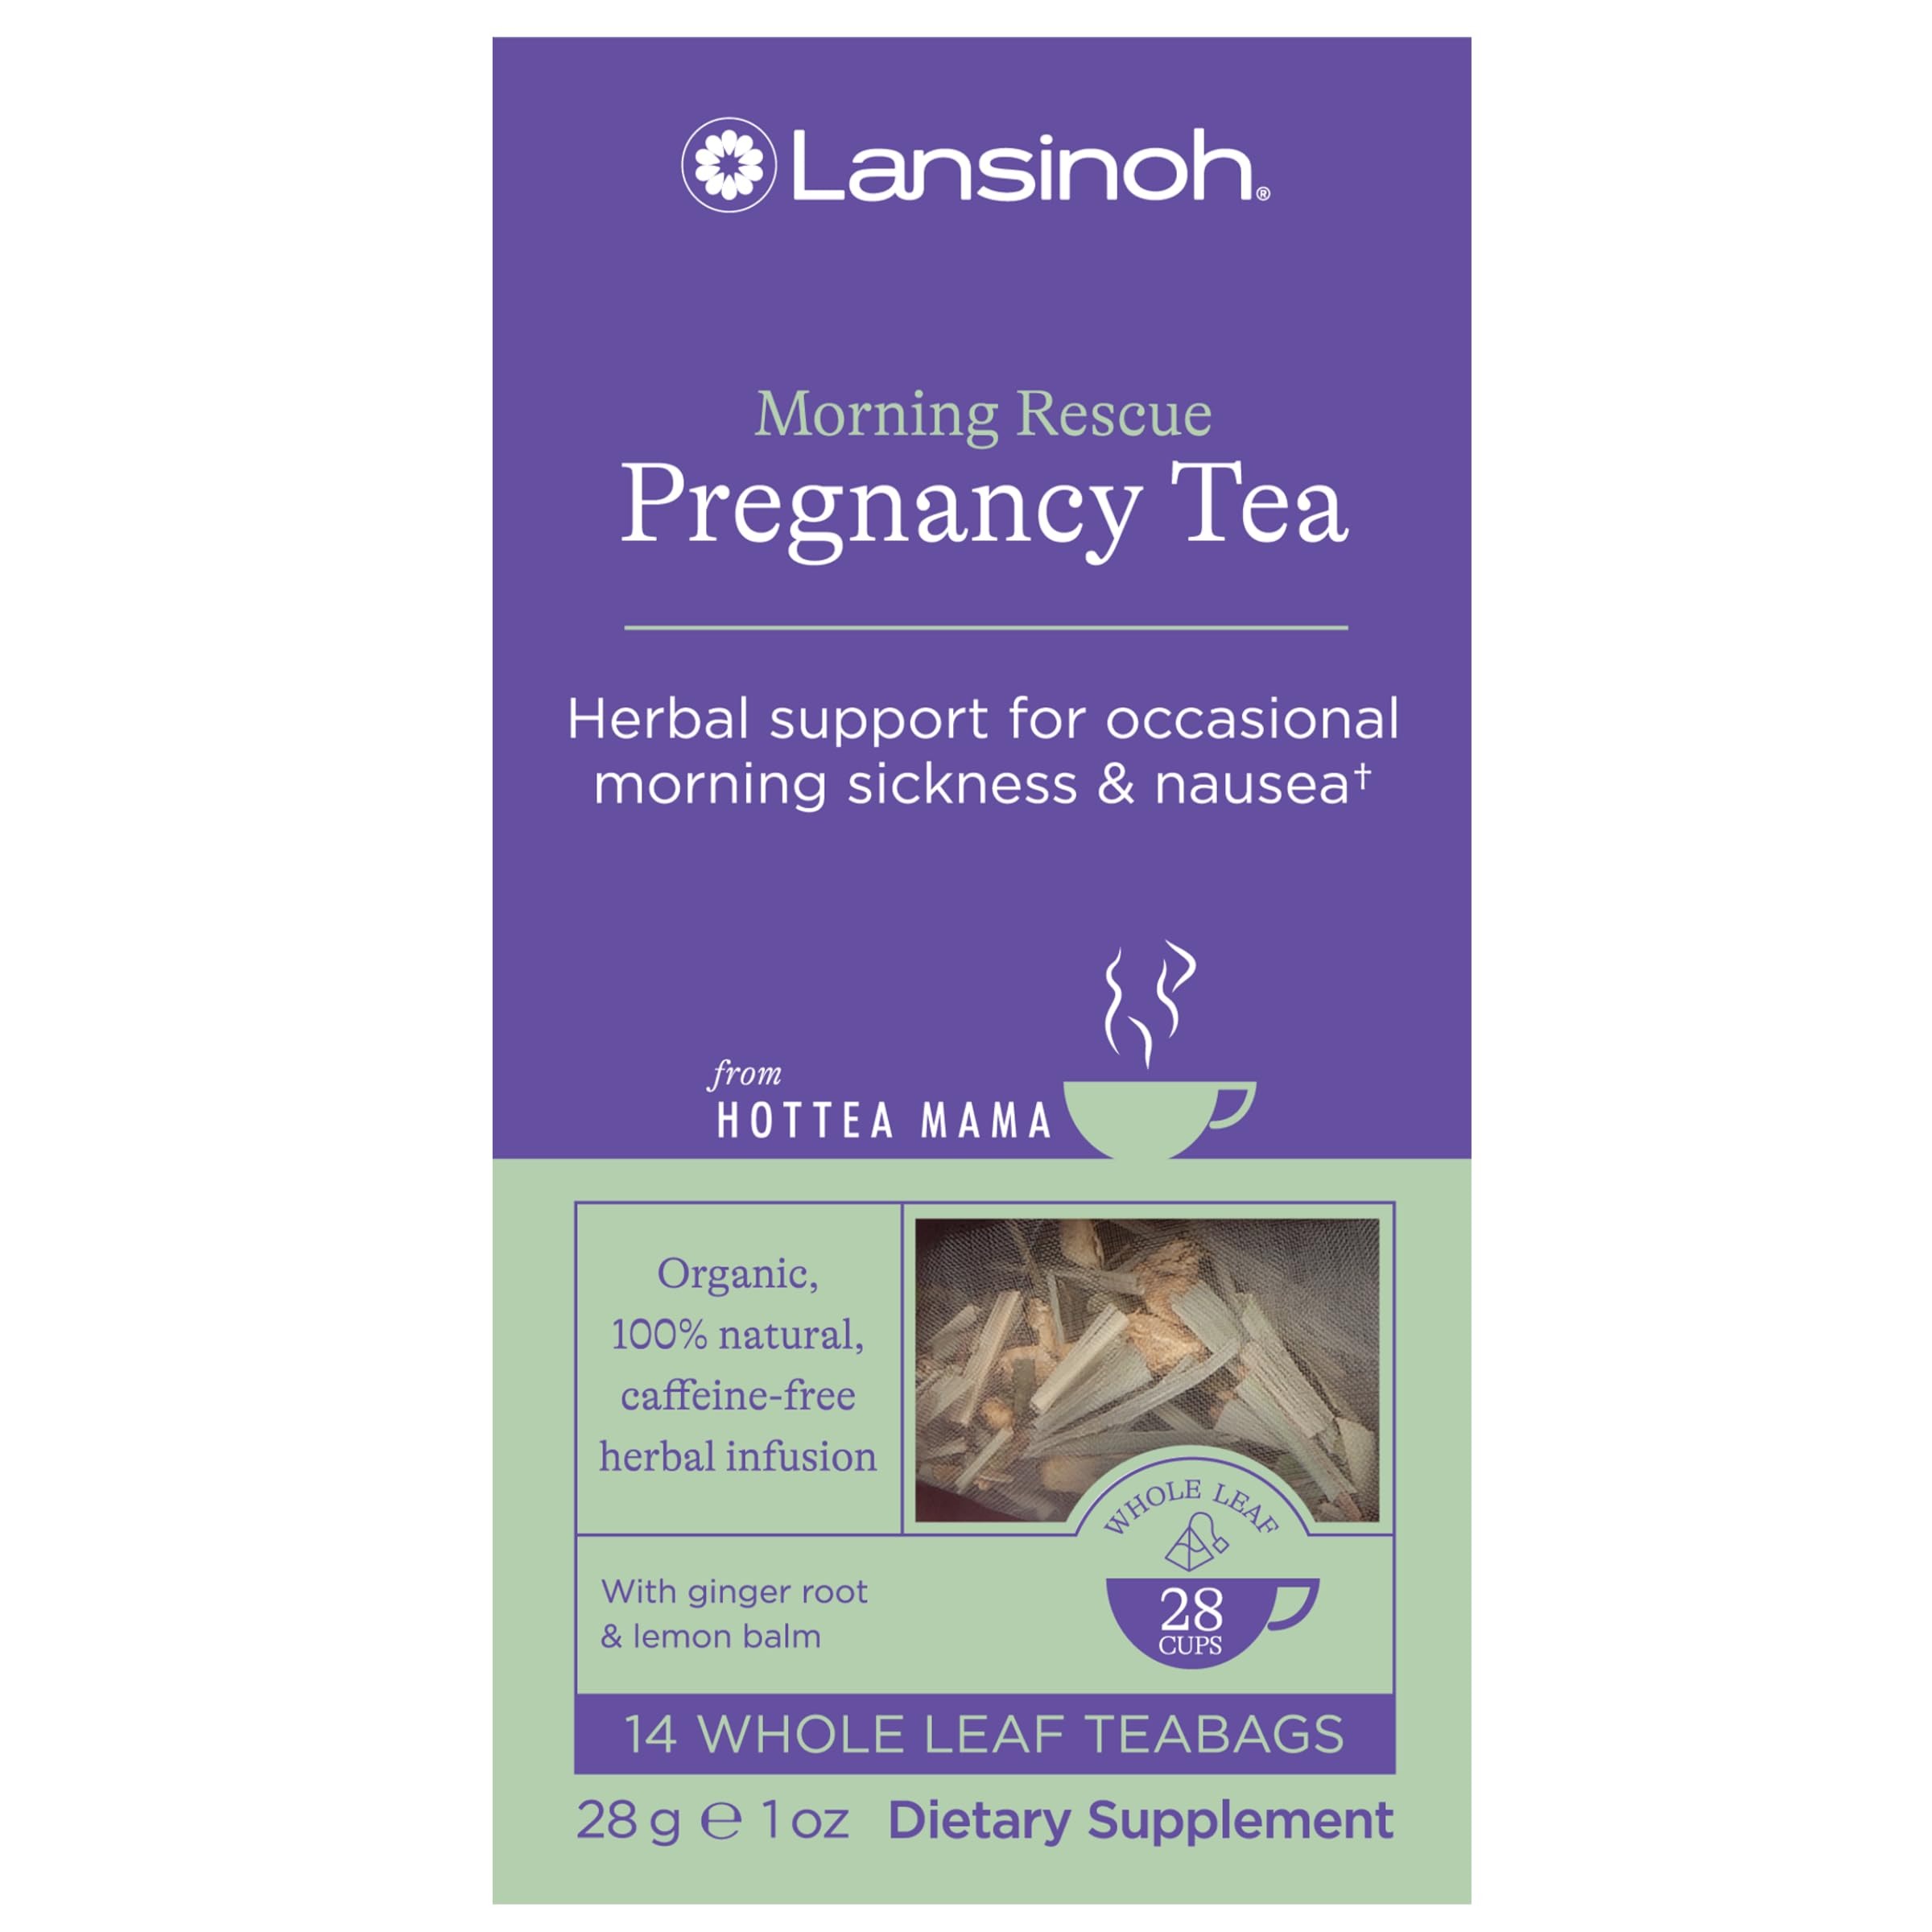
Item Name: Lansinoh + HotTea Mama Morning Rescue, Pregnancy Morning Sickness Relief Tea, Lemon & Ginger, Caffeine-Free, Sugar-Free, Essentials for Pregnant Women, Includes 14 Tea Sachets
Bullet Point 1: PREGNANCY NAUSEA RELIEF TEA - This soothing caffeine free tea helps relieve nausea and provides morning sickness relief
Bullet Point 2: PREMIUM NATURAL WHOLE LEAF TEA BLEND – using only whole leaves of lemon balm, lemon verbena, mint and lemongrass combined with pieces of root ginger makes this delicious herbal tea gentler on your stomach
Bullet Point 3: NATURALLY CAFFEINE-FREE & SUGAR-FREE - delicious, comforting herbal tea blend is an excellent alternative to sugary ginger chews and lollipops, and provides nausea relief for pregnant women
Bullet Point 4: ENJOY HOT OR COLD - Brew this nausea relief tea hot or have it over ice, according to your changing needs throughout your pregnancy
Bullet Point 5: PLASTIC-FREE & PLANT BASED - All HotTea Mama packaging is derived from plants - no micro-plastics or plastic in sight!
Bullet Point 6: PREGNANCY SAFE TEA FOR EXPECTING MOMS - Created by moms for moms. HotTea Mama, in partnership with Lansinoh, delivers deliciously soothing organic teas that combine flavor and function. Exclusively developed by tea scientist, Bethan Thomas, to support moms - one cup at a time
Value: 14.0
Unit: Count

Price: 13.695